Mick Mulvaney

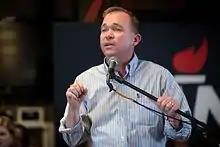
Speaking at a campaign event for Senator Rand Paul, September 2015

He won re-election to a third term by defeating Democrat Tom Adams, a Fort Mill Town Council member, 59%–41%.